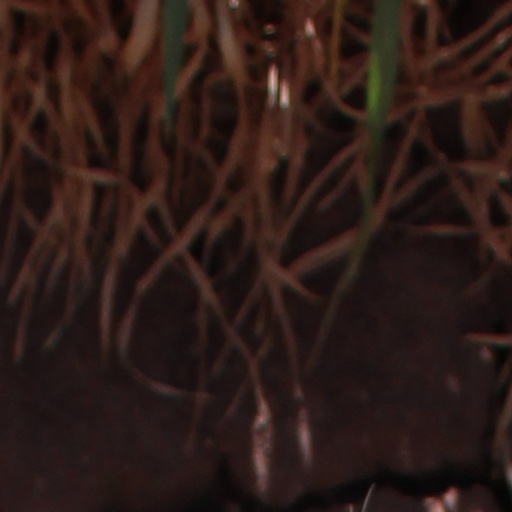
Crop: wheat